Mary Couts Burnett

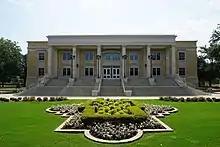
Mary Couts Burnett Library

In December 1923, she bequeathed $12,000 to the Dixon Colored Orphanage in Gilmer. The remainder of her $3 million estate was bequeathed to Texas Christian University. The monies were used to replace the existing library at TCU, which had been housed in the university's administration building. In accordance with the terms of Burnett's will, $150,000 was immediately allocated for the construction of a new library building. The architects were W. G. Clarkson and Company. TCU president E.M. Waits requested the new building be named the Mary Couts Burnett Library. The library is the repository for the papers and memorabilia of former Congressman and Speaker of the House Jim Wright.